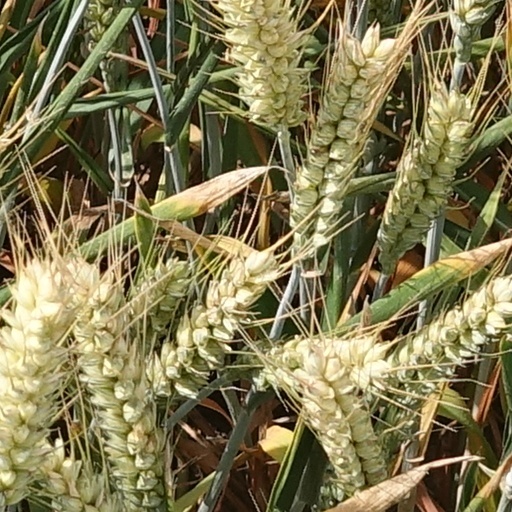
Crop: wheat